Israel Fire and Rescue Services

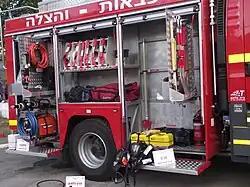
Typical equipment of an Israeli fire engine on display

Another company was formed in Tel Aviv in 1925 following a flood in the Brenner neighbourhood, and was based in the first dedicated fire station in the country, a shed near the police station. Throughout the following years, more firefighting companies and fire stations were established throughout the Yishuv. By Israeli independence in 1948 there were fire stations in most Jewish settlements; Petah Tikva, Jerusalem, Haifa, Hadera, Rehovot, Nahariya, Bnei Brak, Ramat Gan, Givatayim, Afula, Herzliya, Kfar Saba, Holon, Netanya and Rishon LeZion.